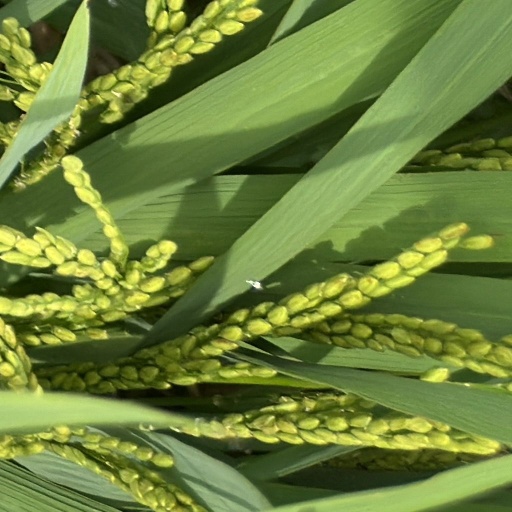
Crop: rice